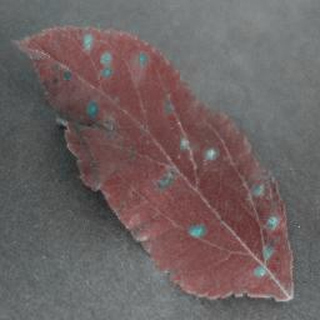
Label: apple_cedar_apple_rust